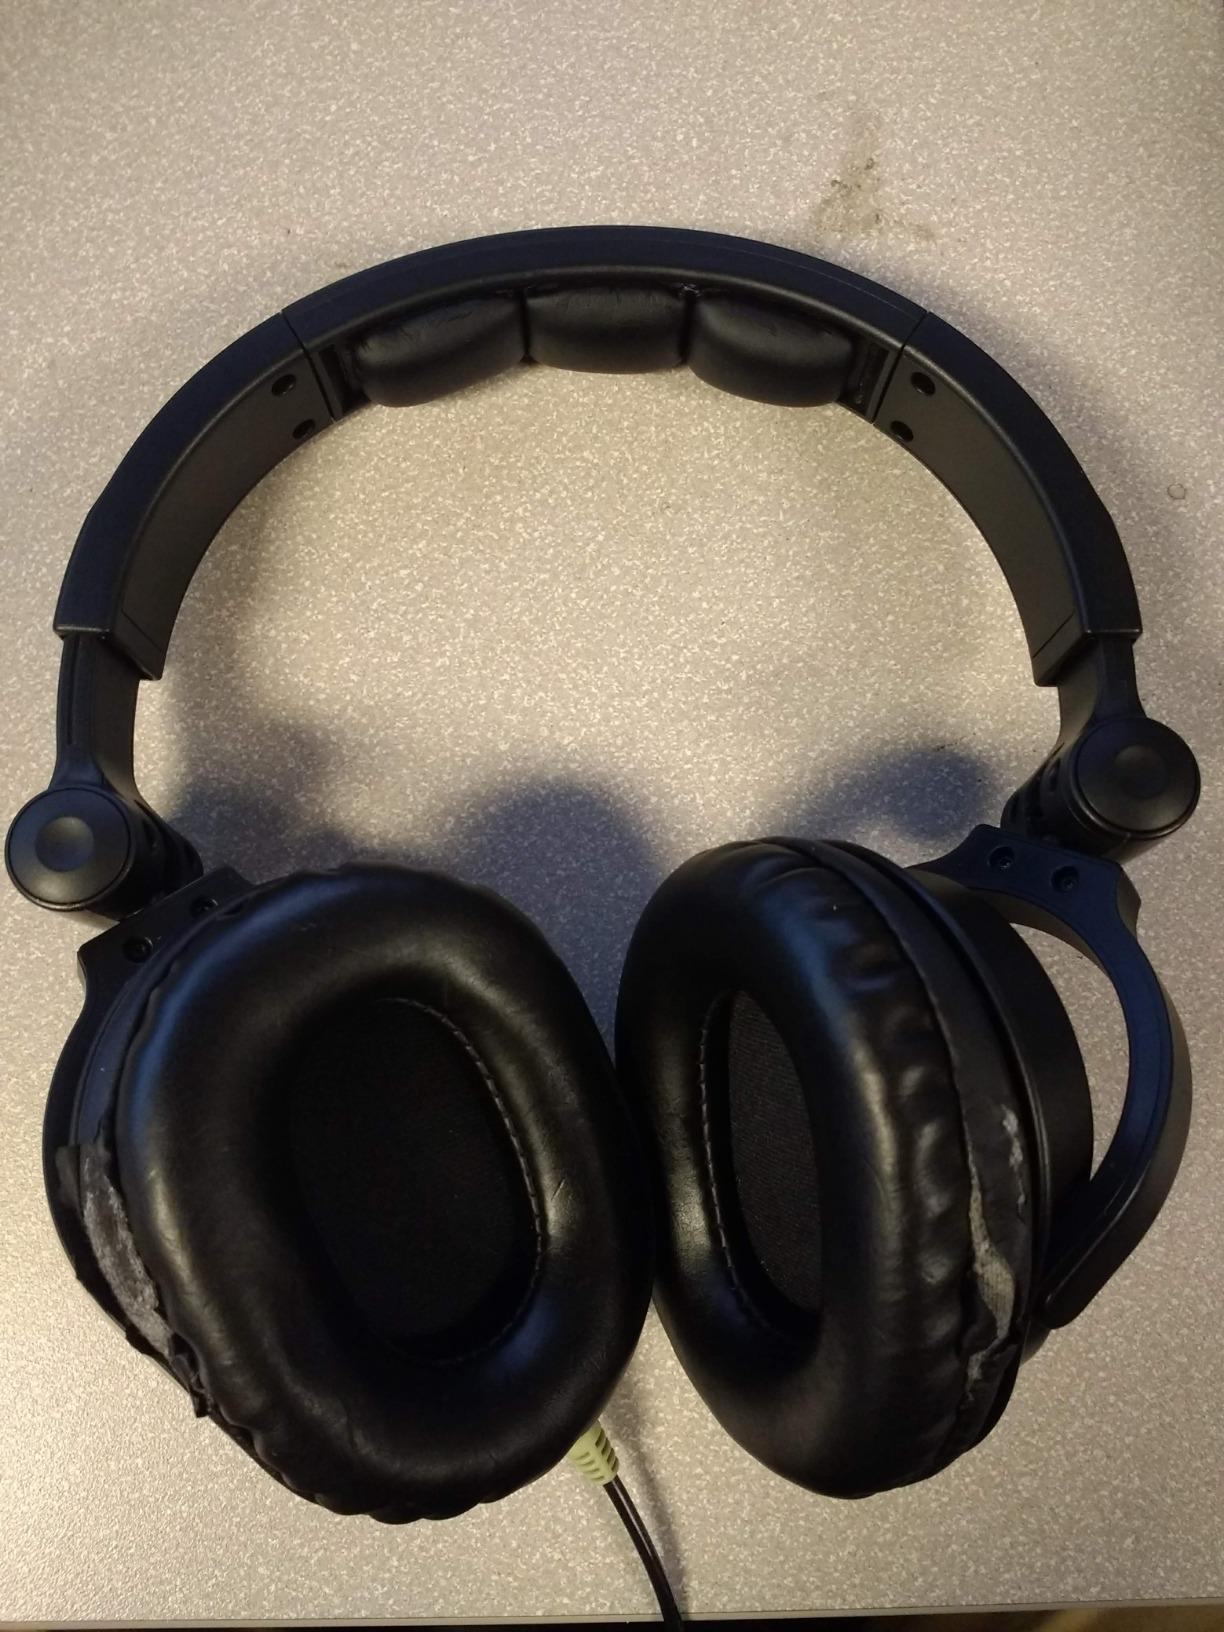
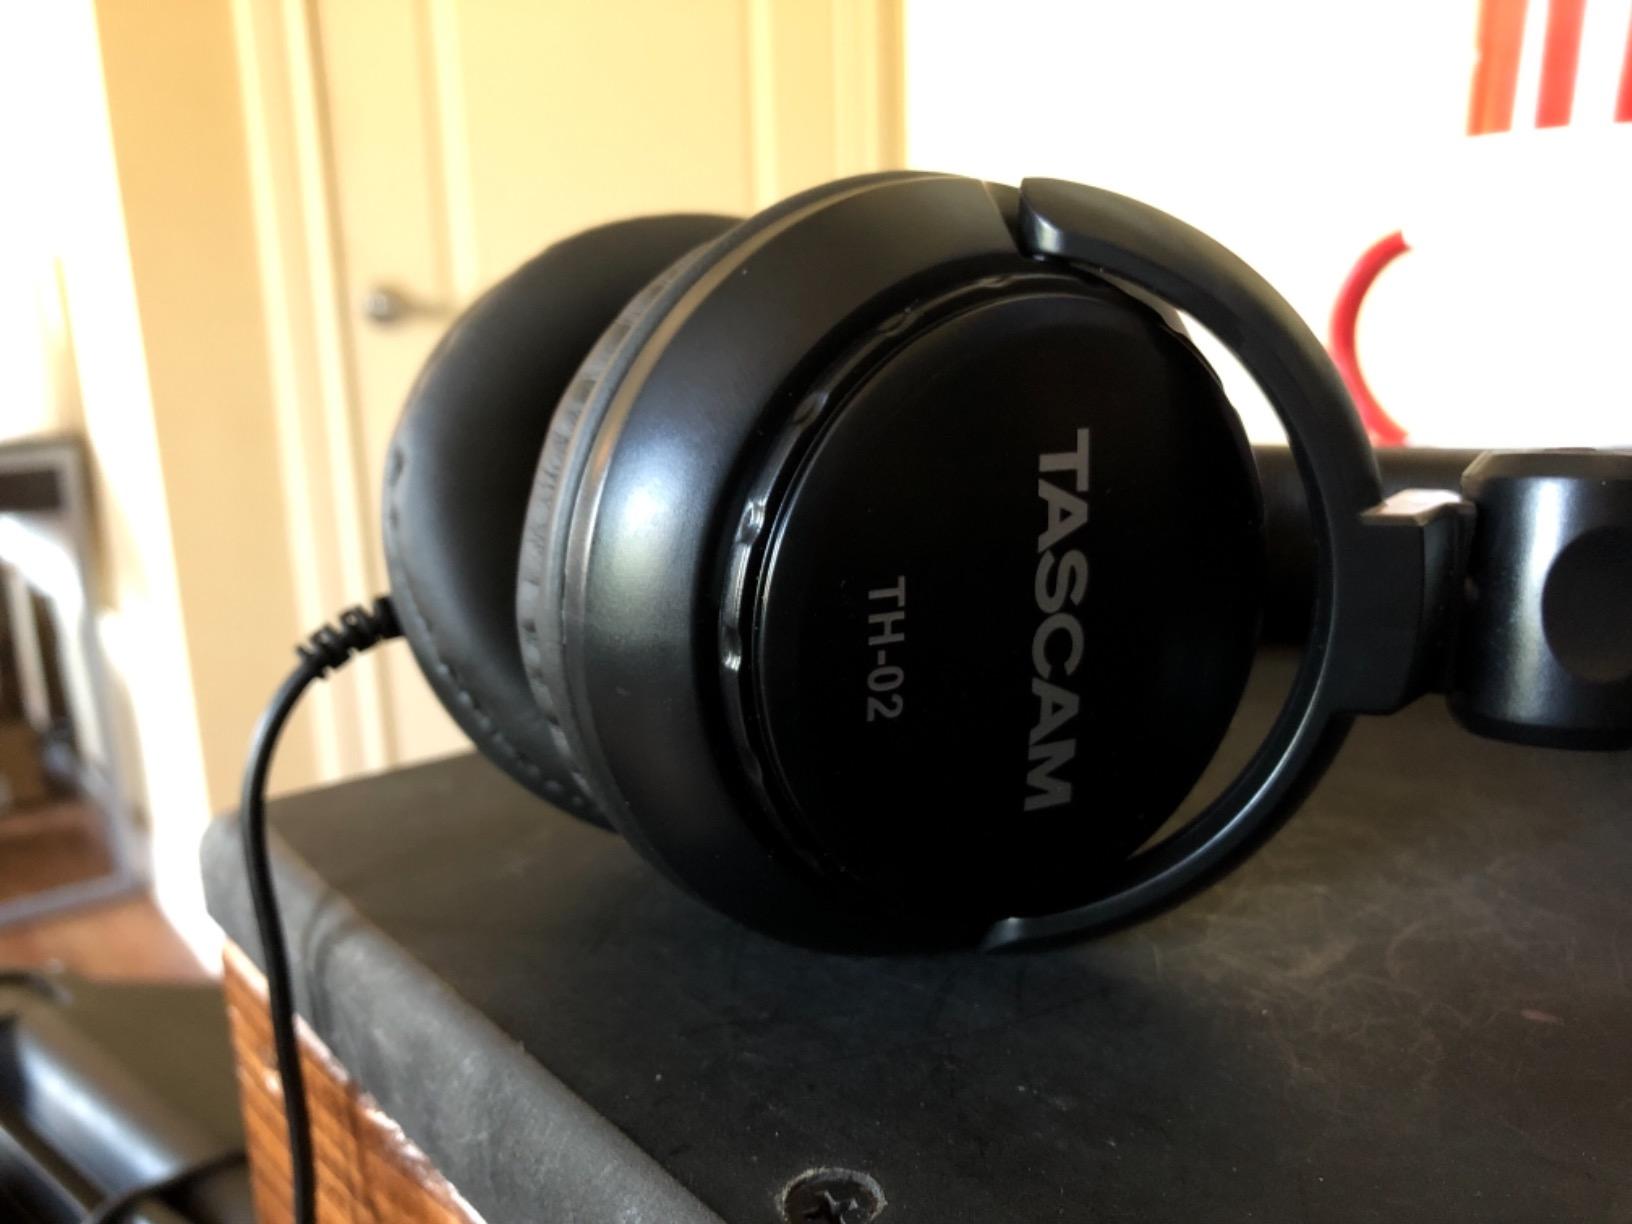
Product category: headphones
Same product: no